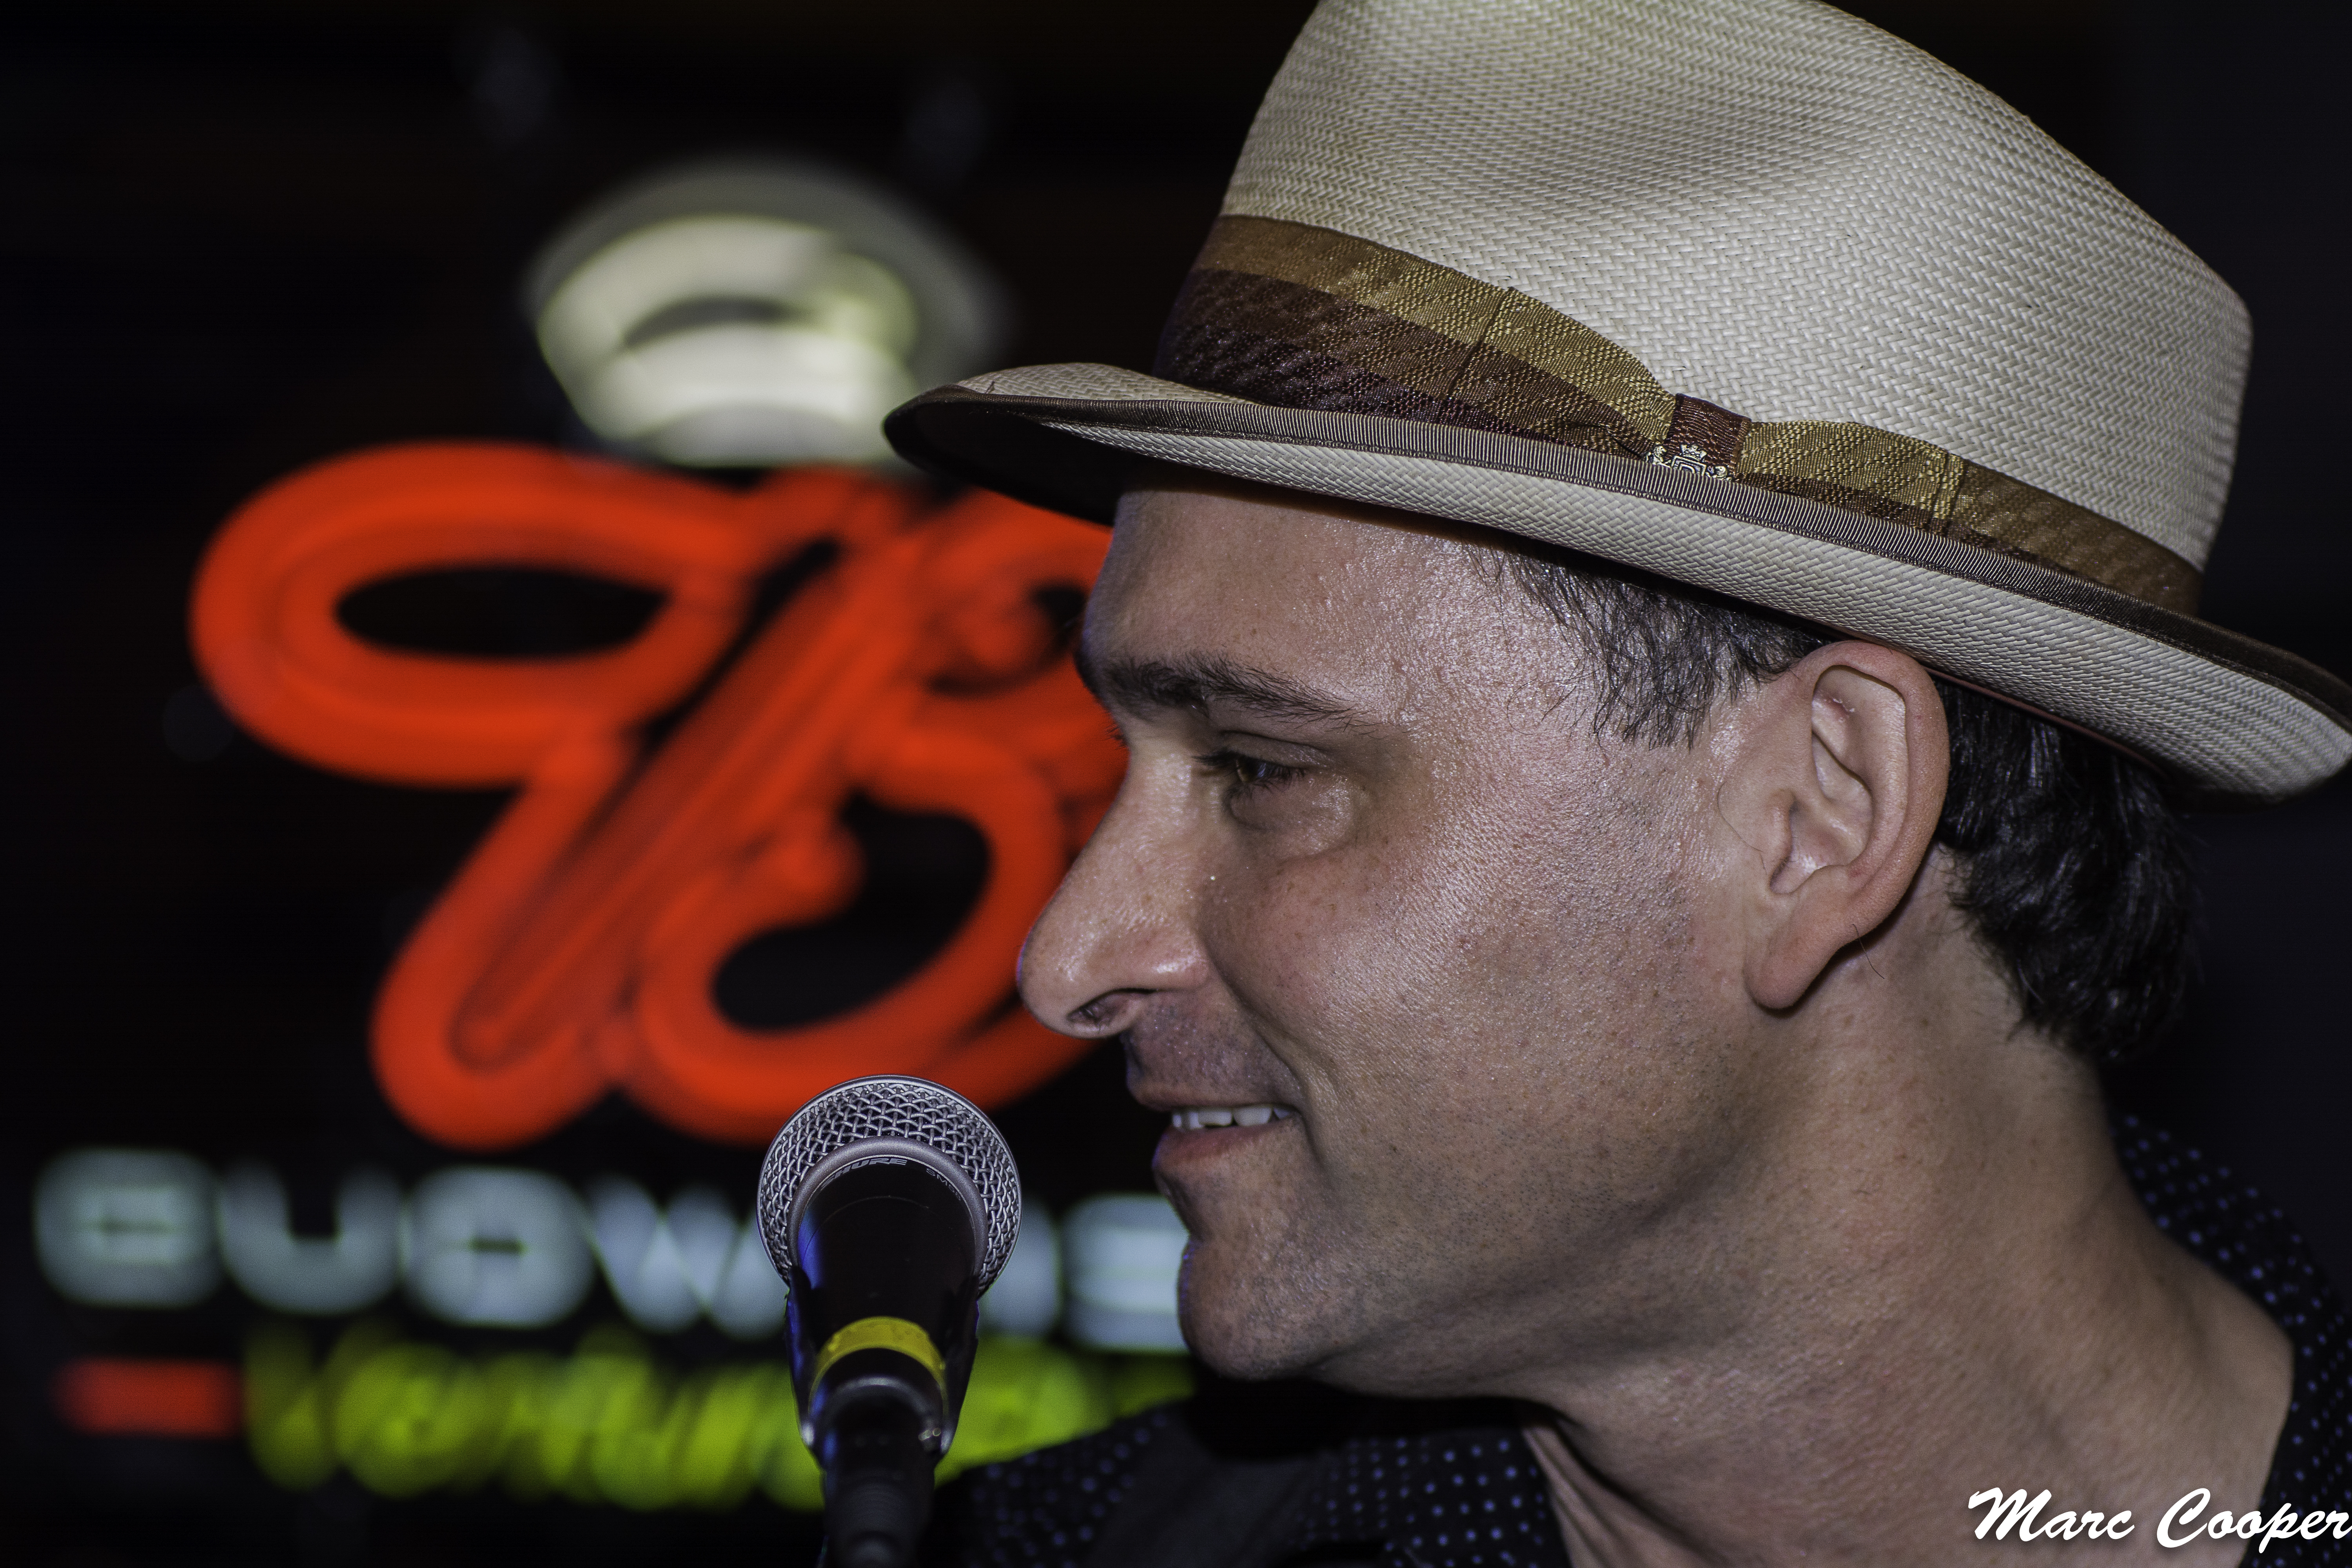
person, music, singing, guitarist, mauisugarmill, bluesmusican, entertainment, facial hair